Little Lange

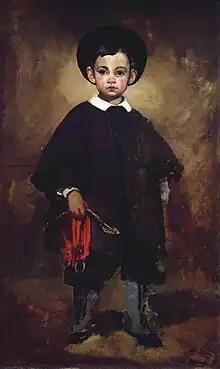
"Little Lange" by Édouard Manet, c. 1861

Little Lange ("Le Petit Lange") is a c.1861 oil-on-canvas painting by Édouard Manet, now on the Staatliche Kunsthalle Karlsruhe. It shows a boy around five years old from the Lange family, who were friends of the artist. Its dark palette is reminiscent of Spanish Golden Age works as well as Antoine Watteau's "Gilles" (Louvre). Produced early in the painter's career, the work's execution is sketchy in places and prefigures his later Impressionist work.